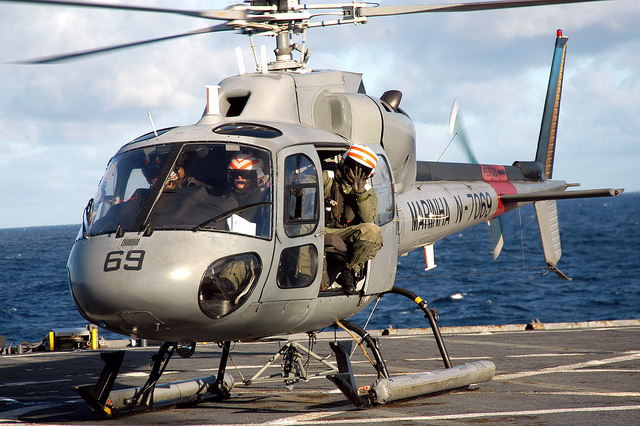
a helicopter is sitting on a runway on a boat

A helicopter spins up its blades on the deck of am aircraft carrier.

A helicopter sitting on top of an aircraft.